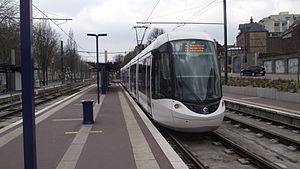
La métropole Rouen Normandie est une métropole française située dans le département de la Seine-Maritime, en région Normandie.
Boulingrin est le terminus au Nord du tronc commun des lignes Technopôle et Georges Braque du tramway de Rouen. C'est l'unique station qui n'est pas souterraine de la rive droite de la Seine à Rouen, elle est située place du Boulingrin à côté du boulevard de l'Yser dans le quartier Gare – Jouvenet.